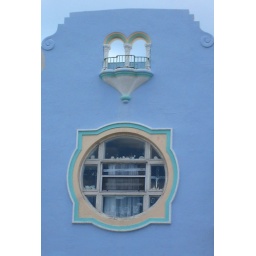
deco building in south beach